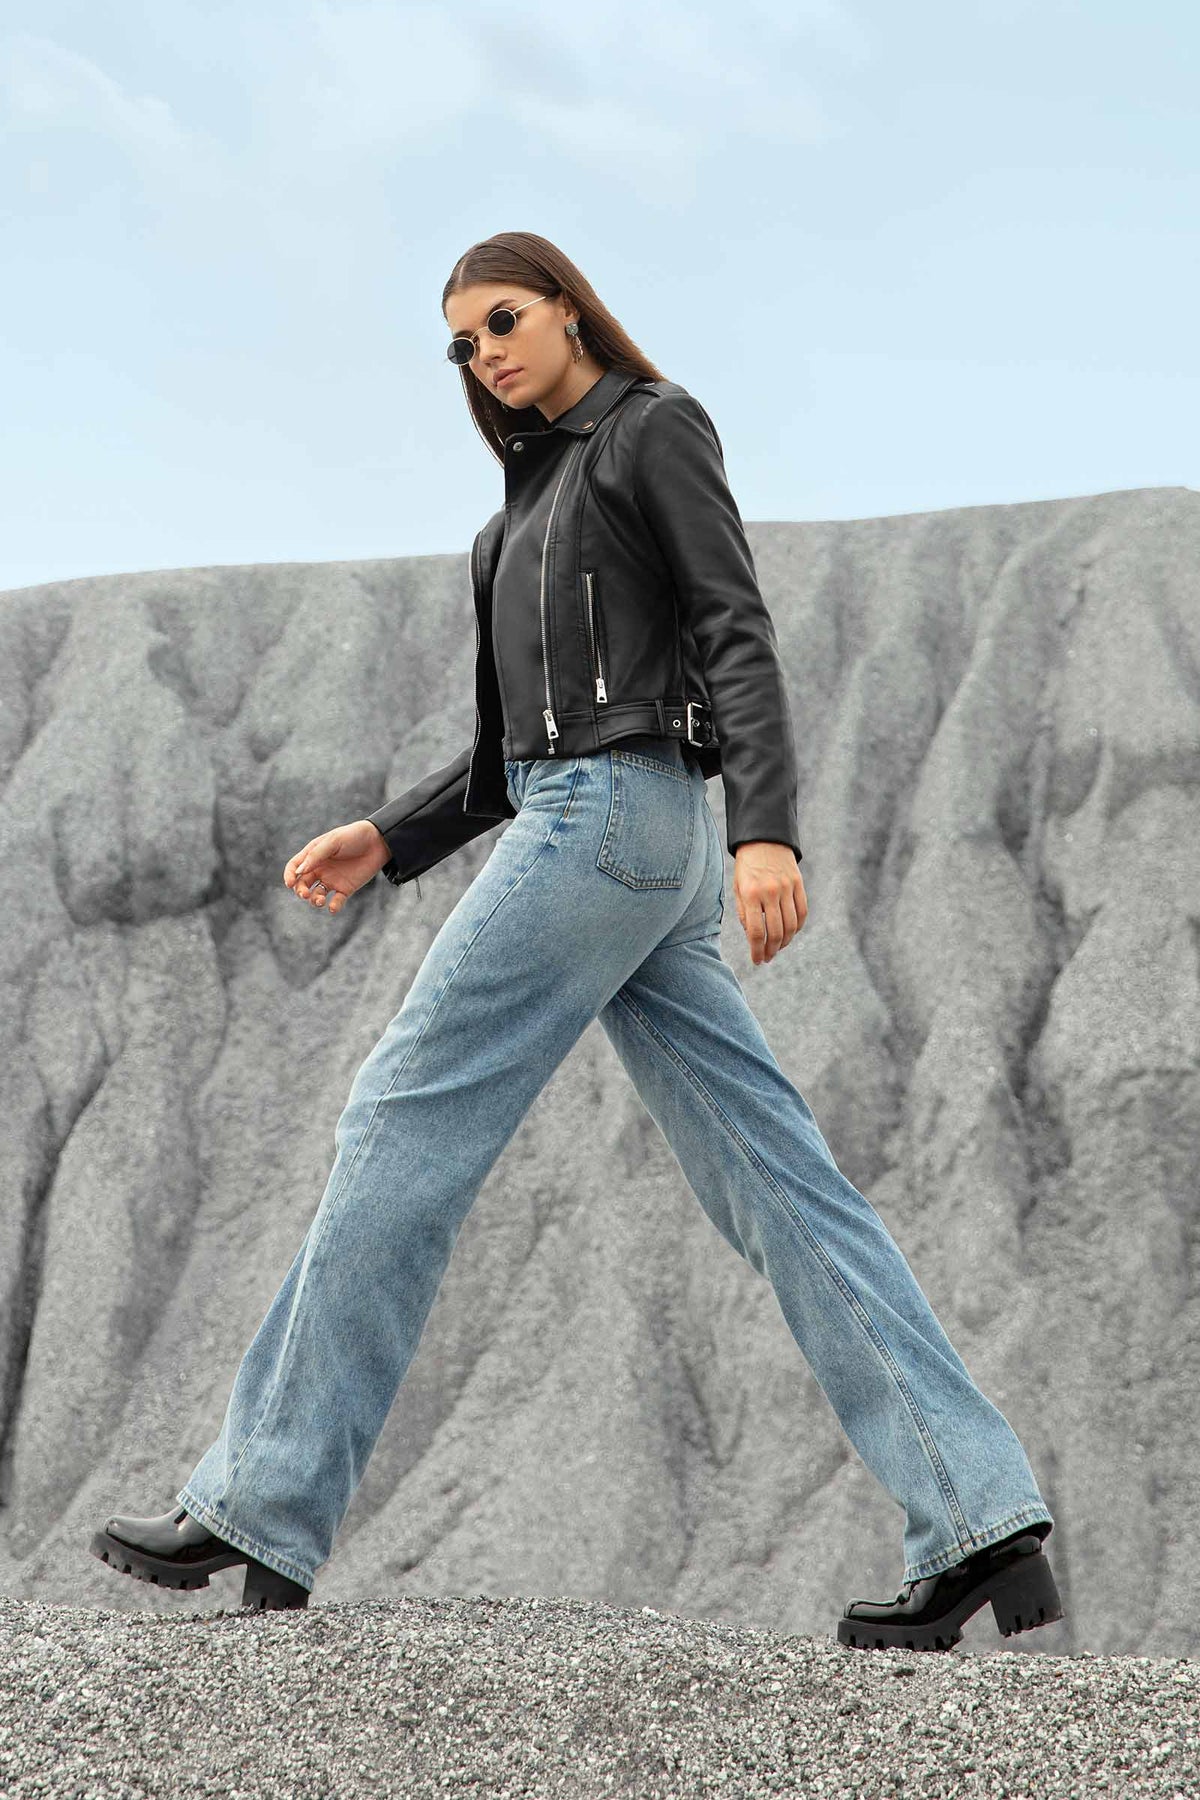
blue jean wide leg jeans